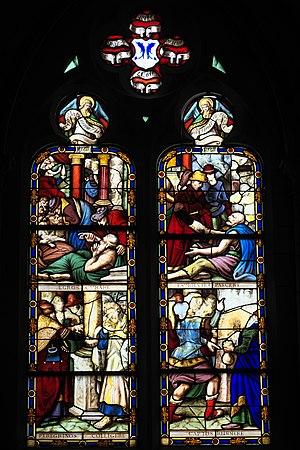
La cathédrale Saint-Paul-Aurélien de Saint-Pol-de-Léon est une église cathédrale qui était le siège du diocèse de Léon, créé au VIᵉ siècle et supprimé en 1801. L'église fait actuellement partie du diocèse de Quimper et Léon dont elle est l'un des deux sièges. Elle fait l’objet d’un classement au titre des monuments historiques par la liste de 1840.